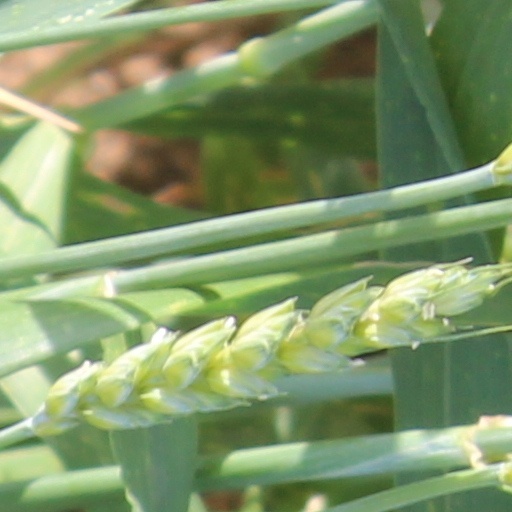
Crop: wheat